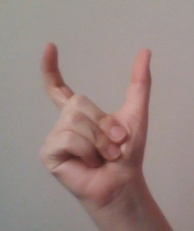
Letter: nun